History of India (1947–present)

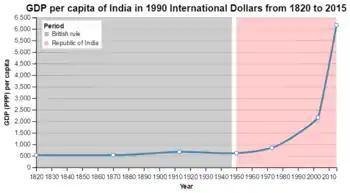
Change in per capita GDP of India, 1820–2015. Figures are inflation-adjusted to 1990 International Geary-Khamis dollars.

In August 2010, cloudbursts and the ensuing flooding in the Ladakh region of North India resulted in the deaths of around 255 people, while affecting 9,000 people directly. In June 2013, a multi-day cloudburst in Uttarakhand and other north Indian states caused devastating floods and landslides, with more than 5,700 people "presumed dead." In September 2014, floods in the state of Jammu and Kashmir, following heavy rains due to monsoon season, killed around 277 people and brought extensive damage to property. A further 280 people died in the neighbouring Pakistani regions, particularly in Pakistani Punjab.